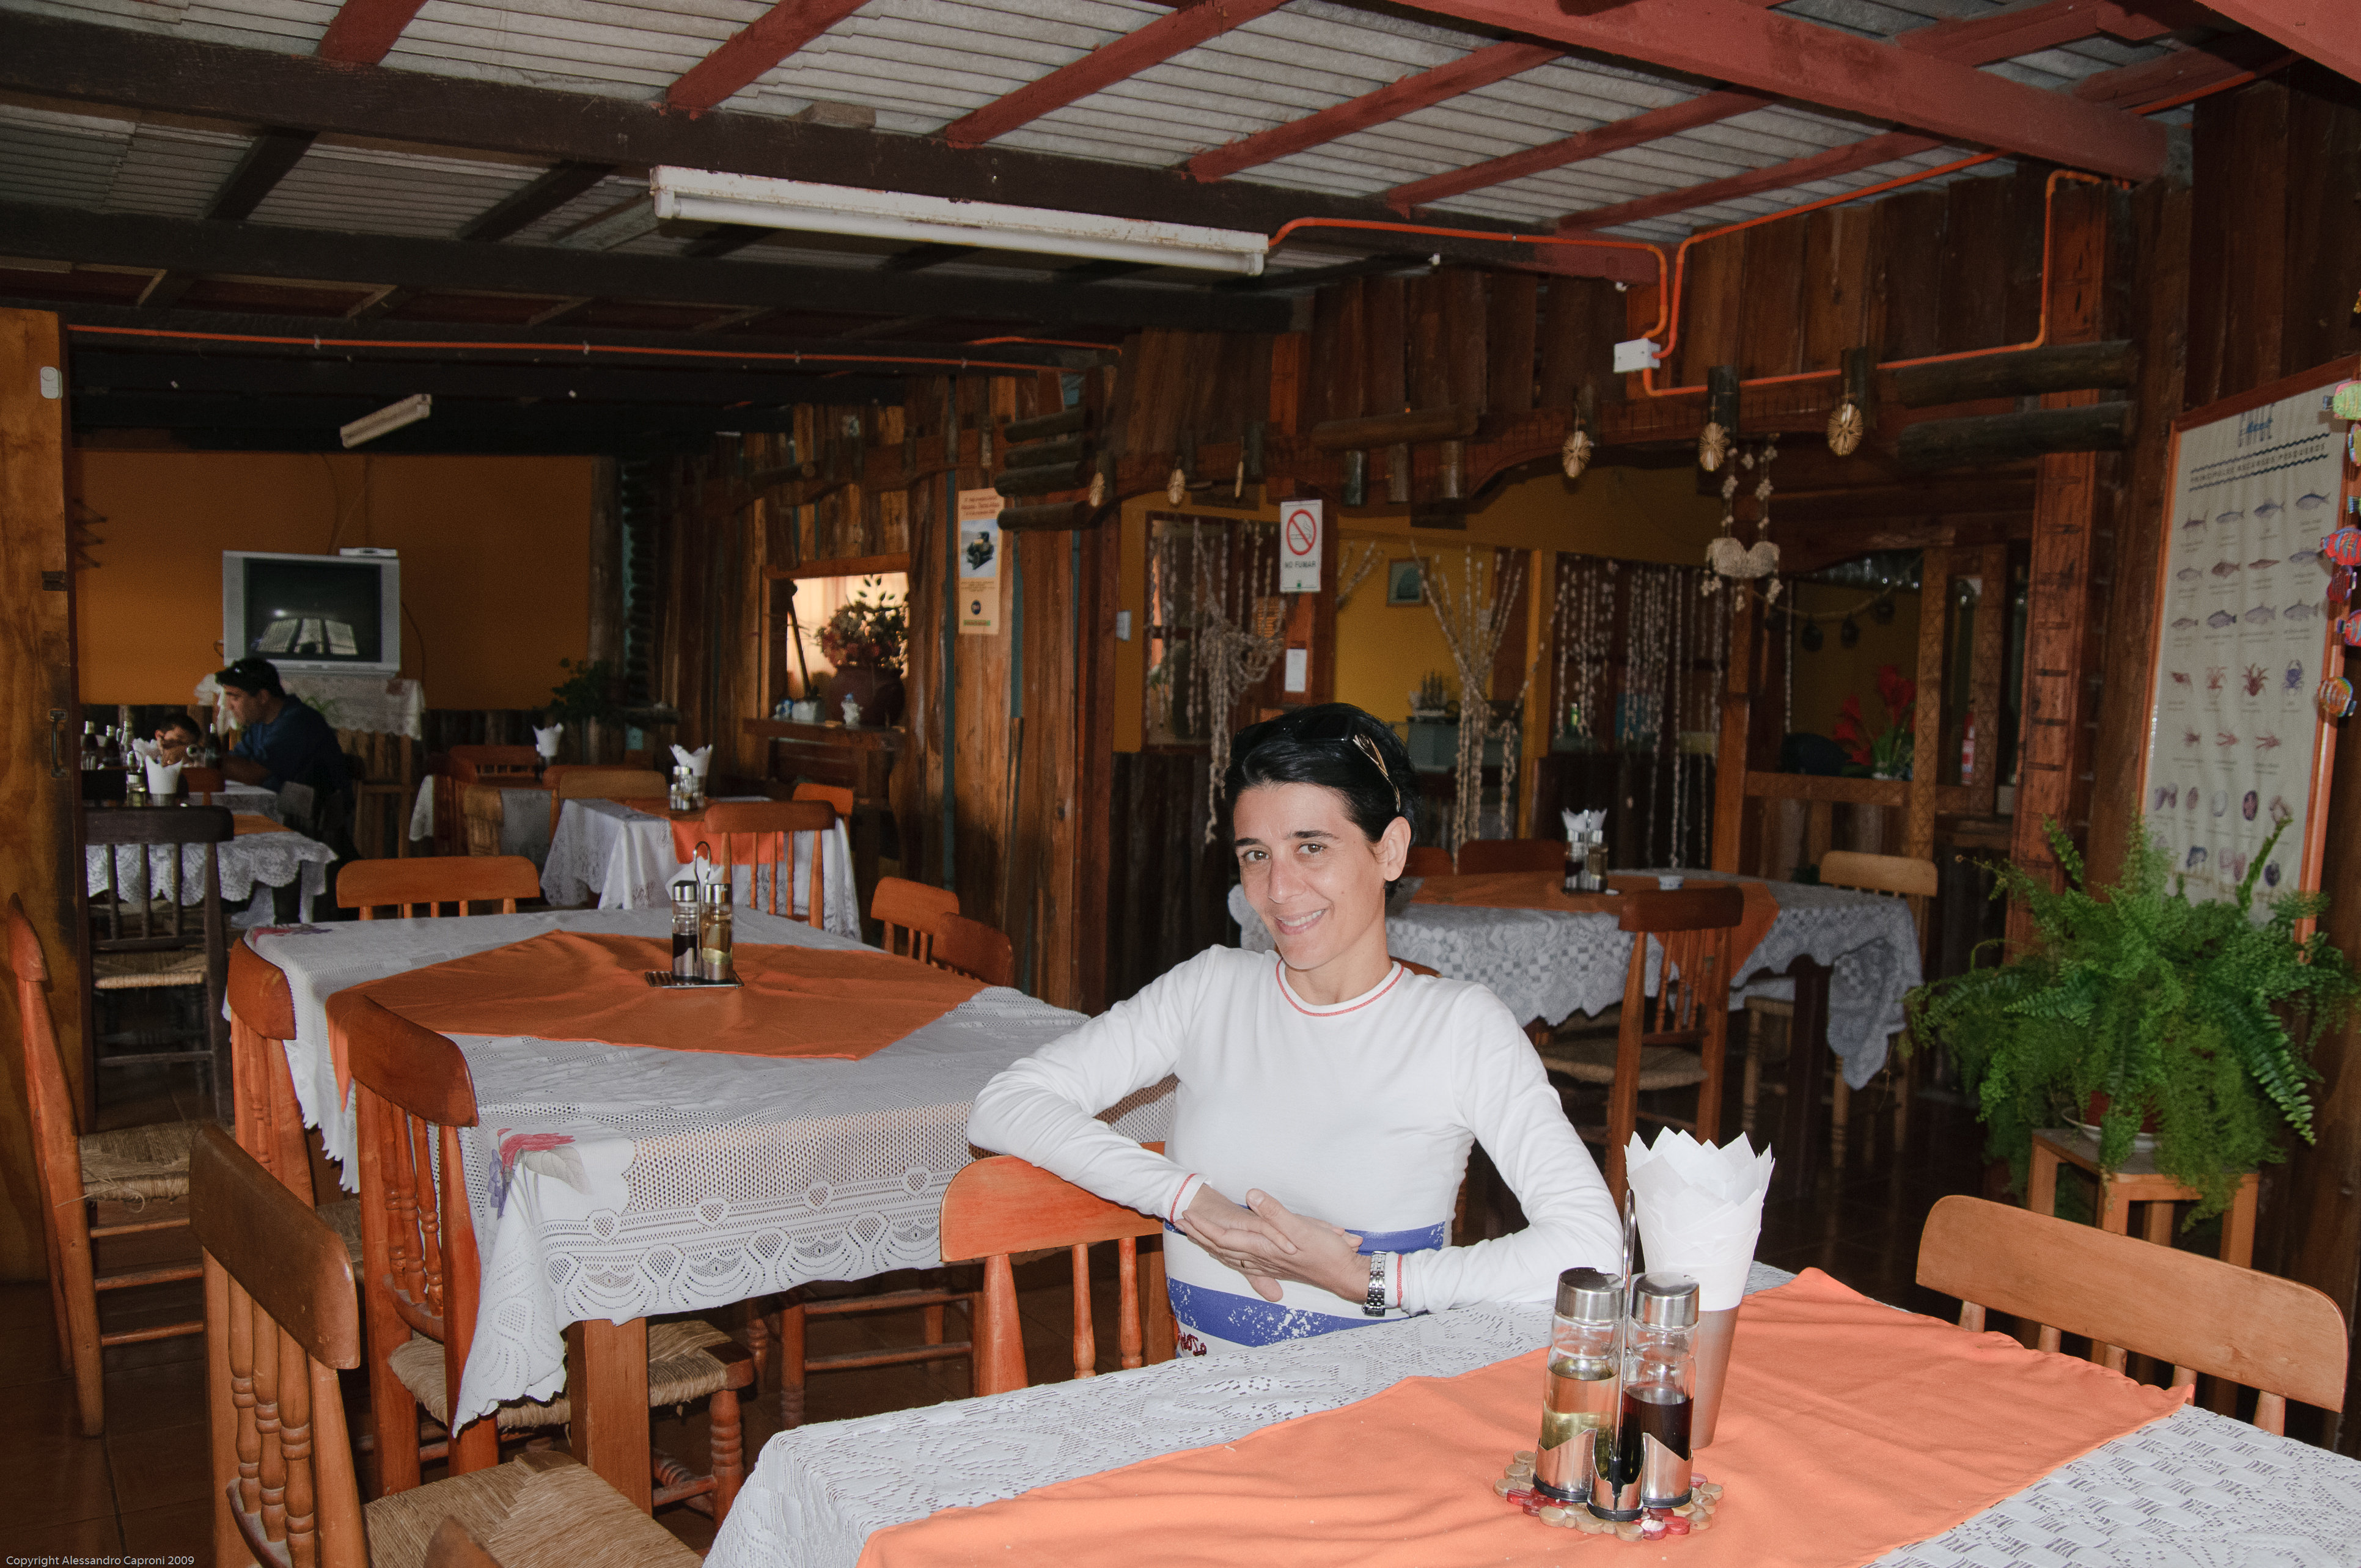
restaurant, meal, nikon, room, chile, laserena, d300